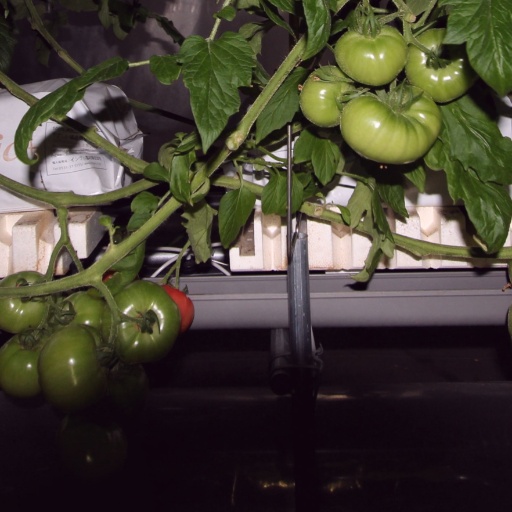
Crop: tomato